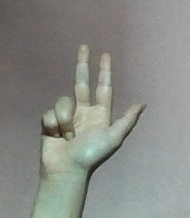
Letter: al